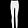
Label: Trouser